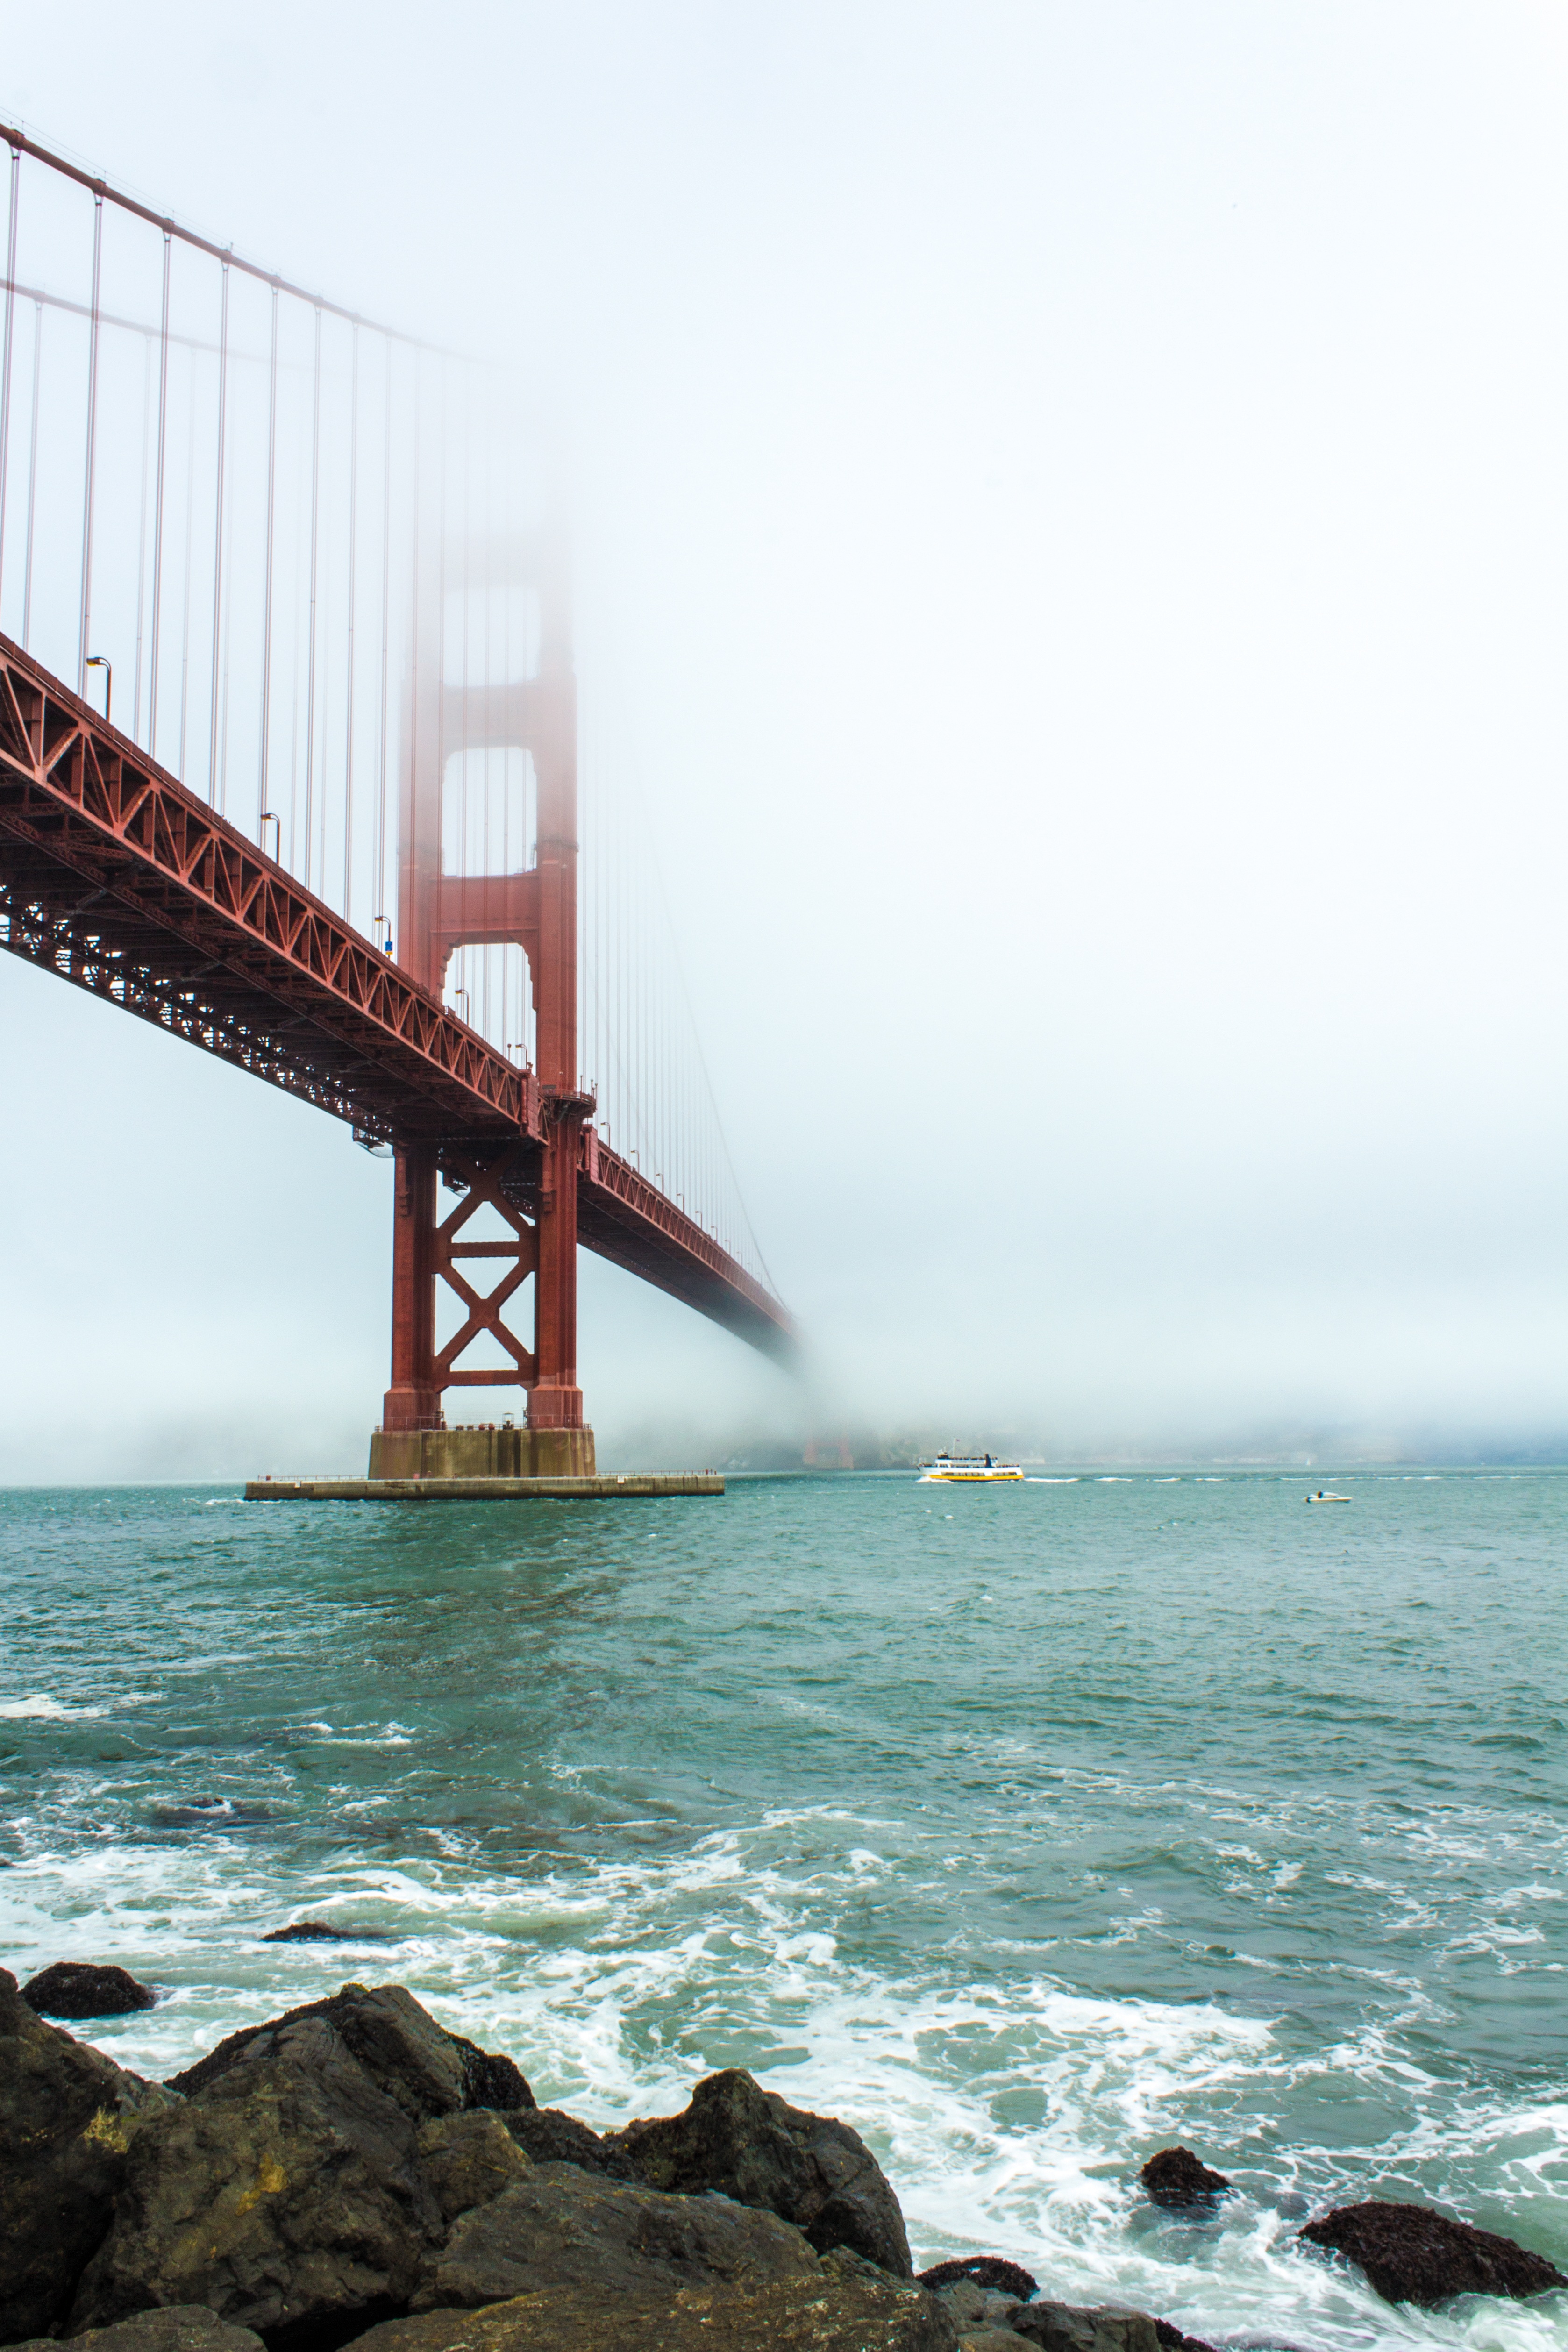
beach, sea, coast, water, rock, ocean, horizon, fog, bridge, shore, wave, pier, san francisco, golden gate, red, vehicle, tower, bay, material, breakwater, dis, wind wave